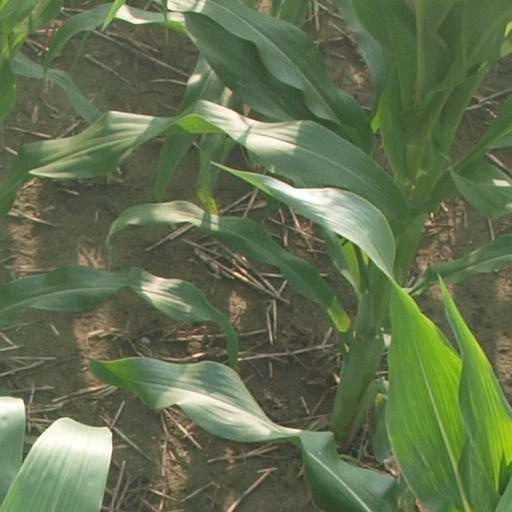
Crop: maize; corn